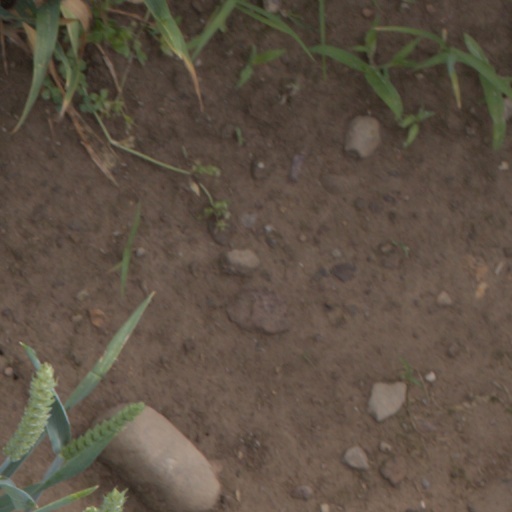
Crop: wheat